History of Germany

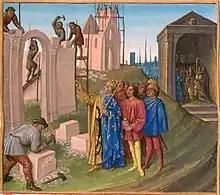
Charlemagne surveying the works of the Palatine Chapel, Aachen, by Jean Fouquet, 1450s

The Merovingians placed the various regions of their Frankish Empire under the control of semi-autonomous dukes – either Franks or local rulers, and followed imperial Roman strategic traditions of social and political integration of the newly conquered territories. While allowed to preserve their own legal systems, the conquered Germanic tribes were pressured to abandon the Arian Christian faith.